Holy Names University

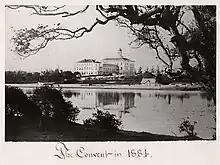
Convent of Our Lady of the Sacred Heart on Oakland's Lake Merritt, 1884

HNU was originally established as the Convent of Our Lady of the Sacred Heart in 1868 by six members of the Sisters of the Holy Names, a teaching order from Quebec, Canada. They were invited to Oakland by Father Michael King, pastor of Saint Mary's Church, to establish a school for girls and to provide means to train future teachers.